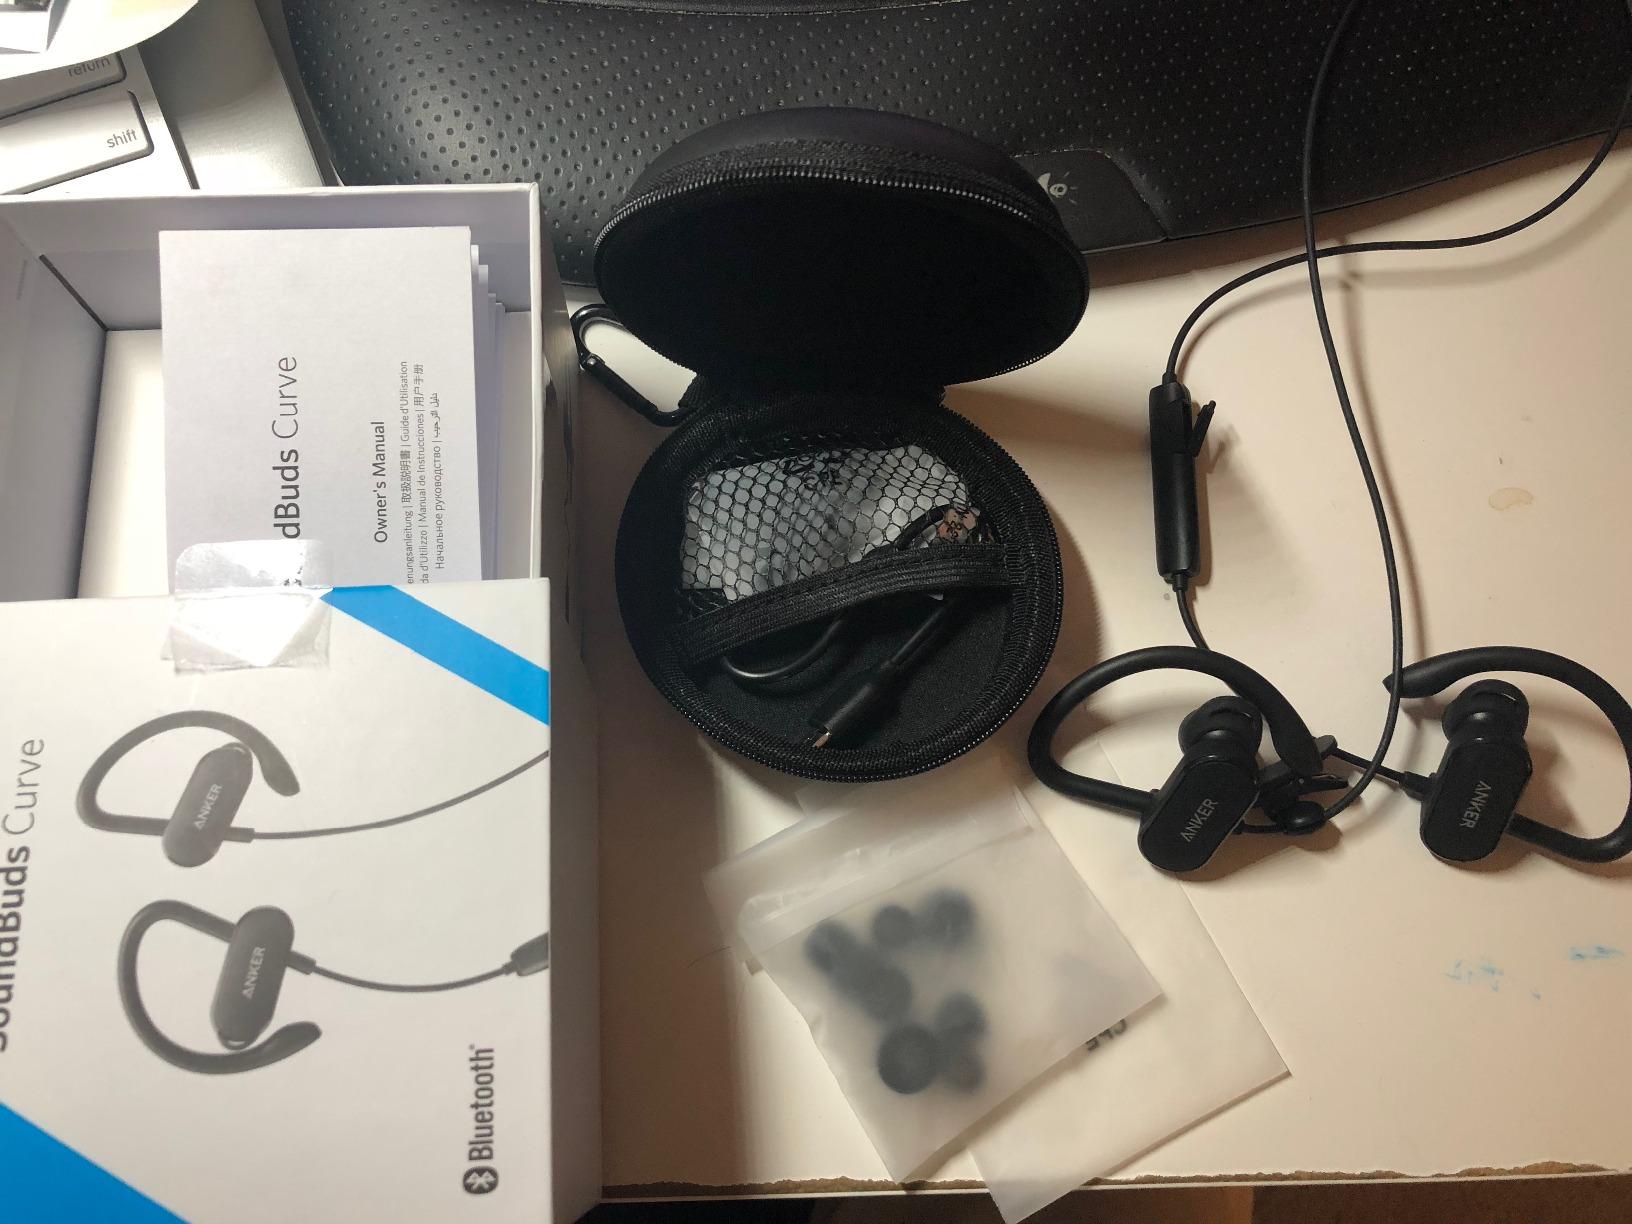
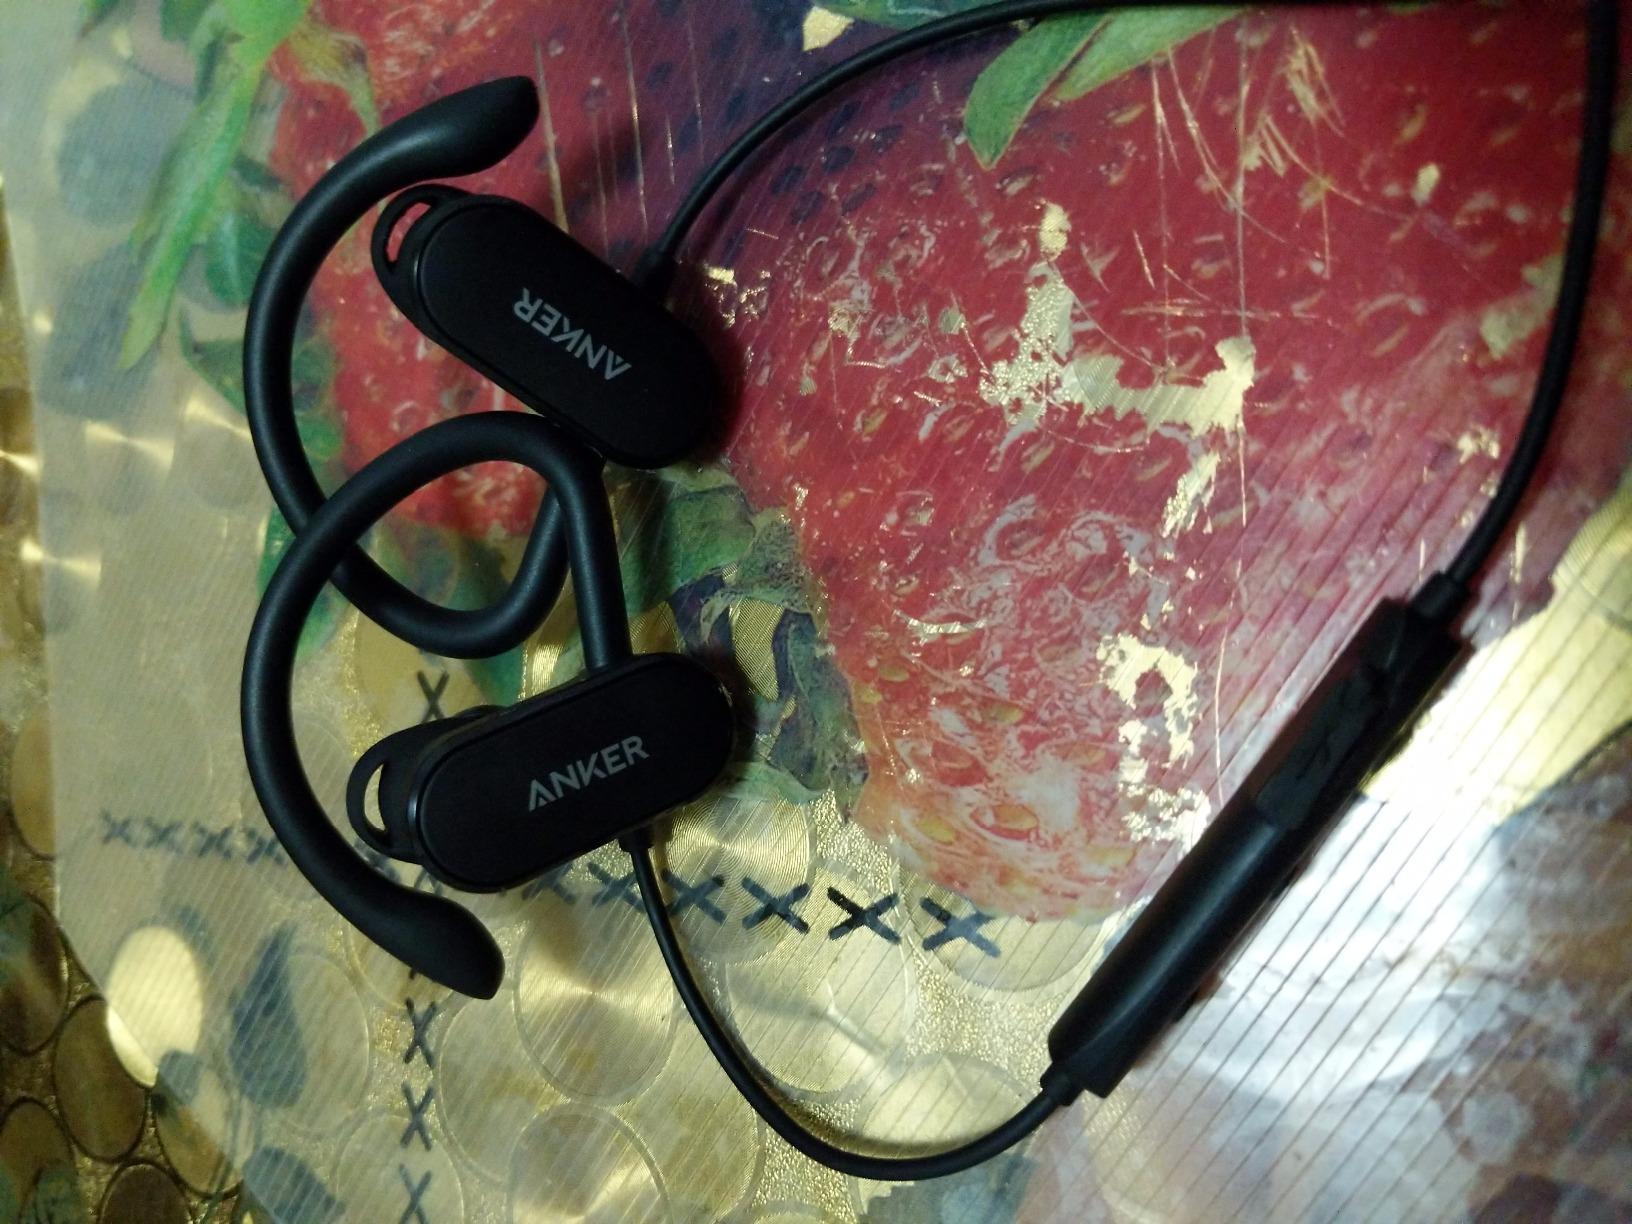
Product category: headphones
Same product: yes